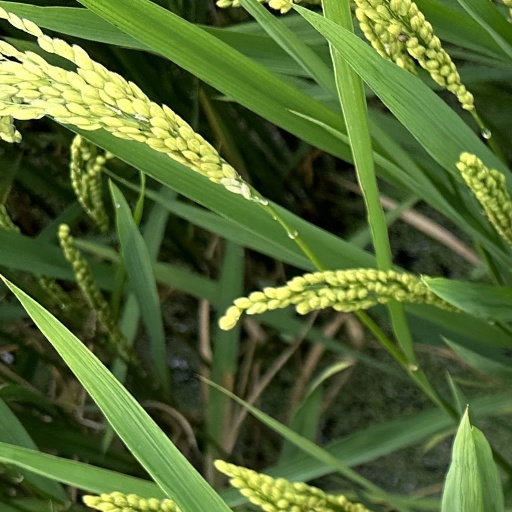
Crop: rice